Parkside Avenue station

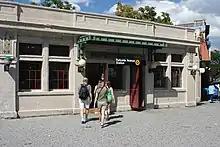
Station entrance

On August 1, 1920, a tunnel under Flatbush Avenue opened, connecting the Brighton Line to the Broadway subway in Manhattan. At the same time, the line's former track connections to the Fulton Street Elevated were severed. Subway trains from Manhattan and elevated trains from Franklin Avenue served Brighton Line stations, sharing the line to Coney Island.